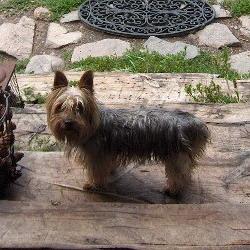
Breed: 202-n000020-Australian_terrier